Dialogus creaturarum

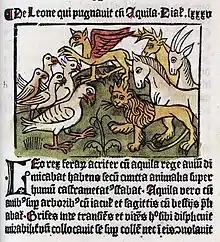
Johann Snell's edition

Dialogus creaturarum (more properly "Dialogus creaturarum optime moralizatus" or "Dyalogus creaturarum moralizatus"), is a collection of 122 Latin-language fables and, as the title implies, dialogues of creatures. It is usually dated to the middle of the fourteenth century.